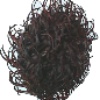
Label: Rambutan 1